Flaming Lotus Girls

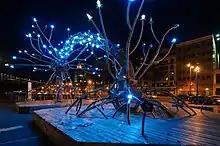
"Soma" sculpture adapted to use LED lights instead of fire, installed in San Francisco as public art, 2015

Flaming Lotus Girls is a volunteer-based group of artists who make large-scale kinetic fire art. FLG has been described as a "women-focused anarchist art collective." The group began in 2000, in San Francisco, California, as a group of six women and two men who wanted to gain the fabrication and design experience needed to create large sculptural installations. The group includes over a hundred members of all genders, and a majority of the members are women. Many of the sculptures have interactive elements, allowing the audience to control the lighting, flames, sound, or other effects. The collective's work has appeared throughout the United States, as well as in Canada, Australia, and the Netherlands.